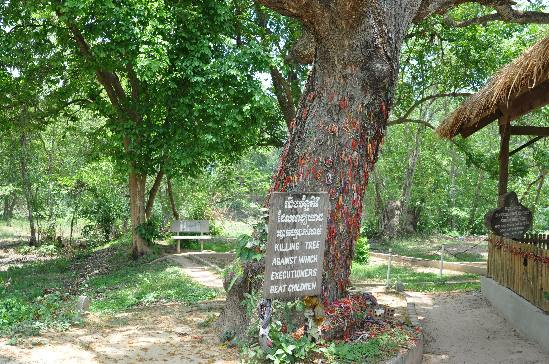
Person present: No